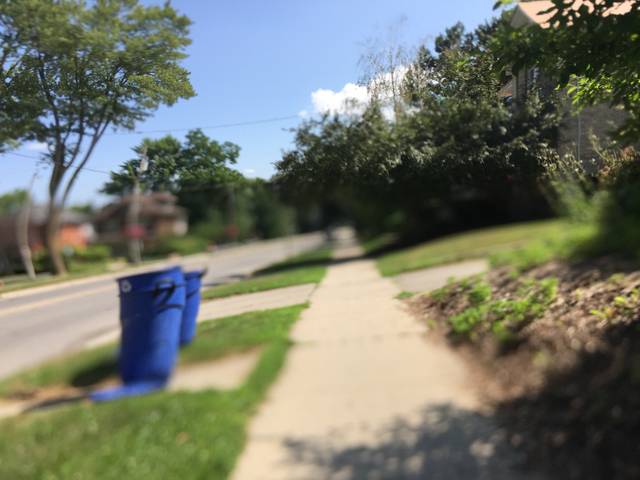
Region: Canada
Coordinates: 43.376, -80.98